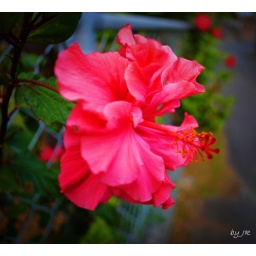
Beautiful red hibiscus growing by the road side